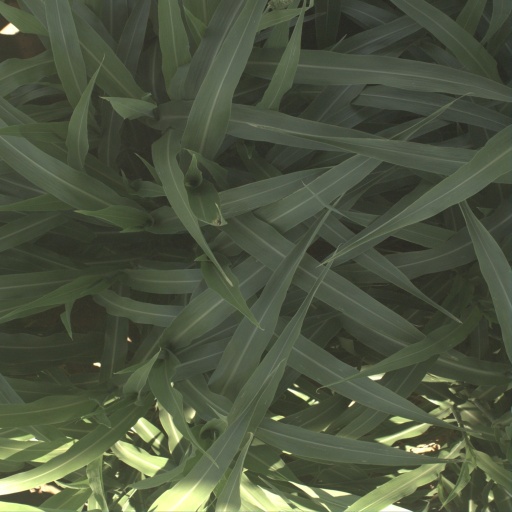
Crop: sorghum